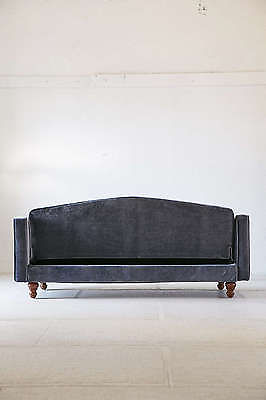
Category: sofa